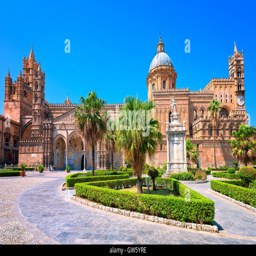
baroque structure is a prominent landmark